Siege of Mashhad

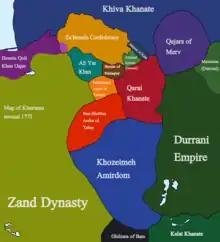
Map of Khorasan in 1775

The Siege of Mashhad began in 1754 when Ahmad Shah Durrani, ruler of the Durrani Empire, invaded Khorasan. Having earlier sacked Tun and Tabas, Ahmad Shah laid siege to the capital of the Afsharids in late July 1754.